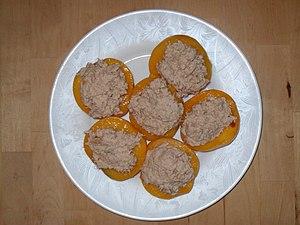
Pêches au thon fait maison
Le thon mayonnaise est une préparation alimentaire, principalement constituée de miettes de thon passées au mixeur, avec de la mayonnaise.